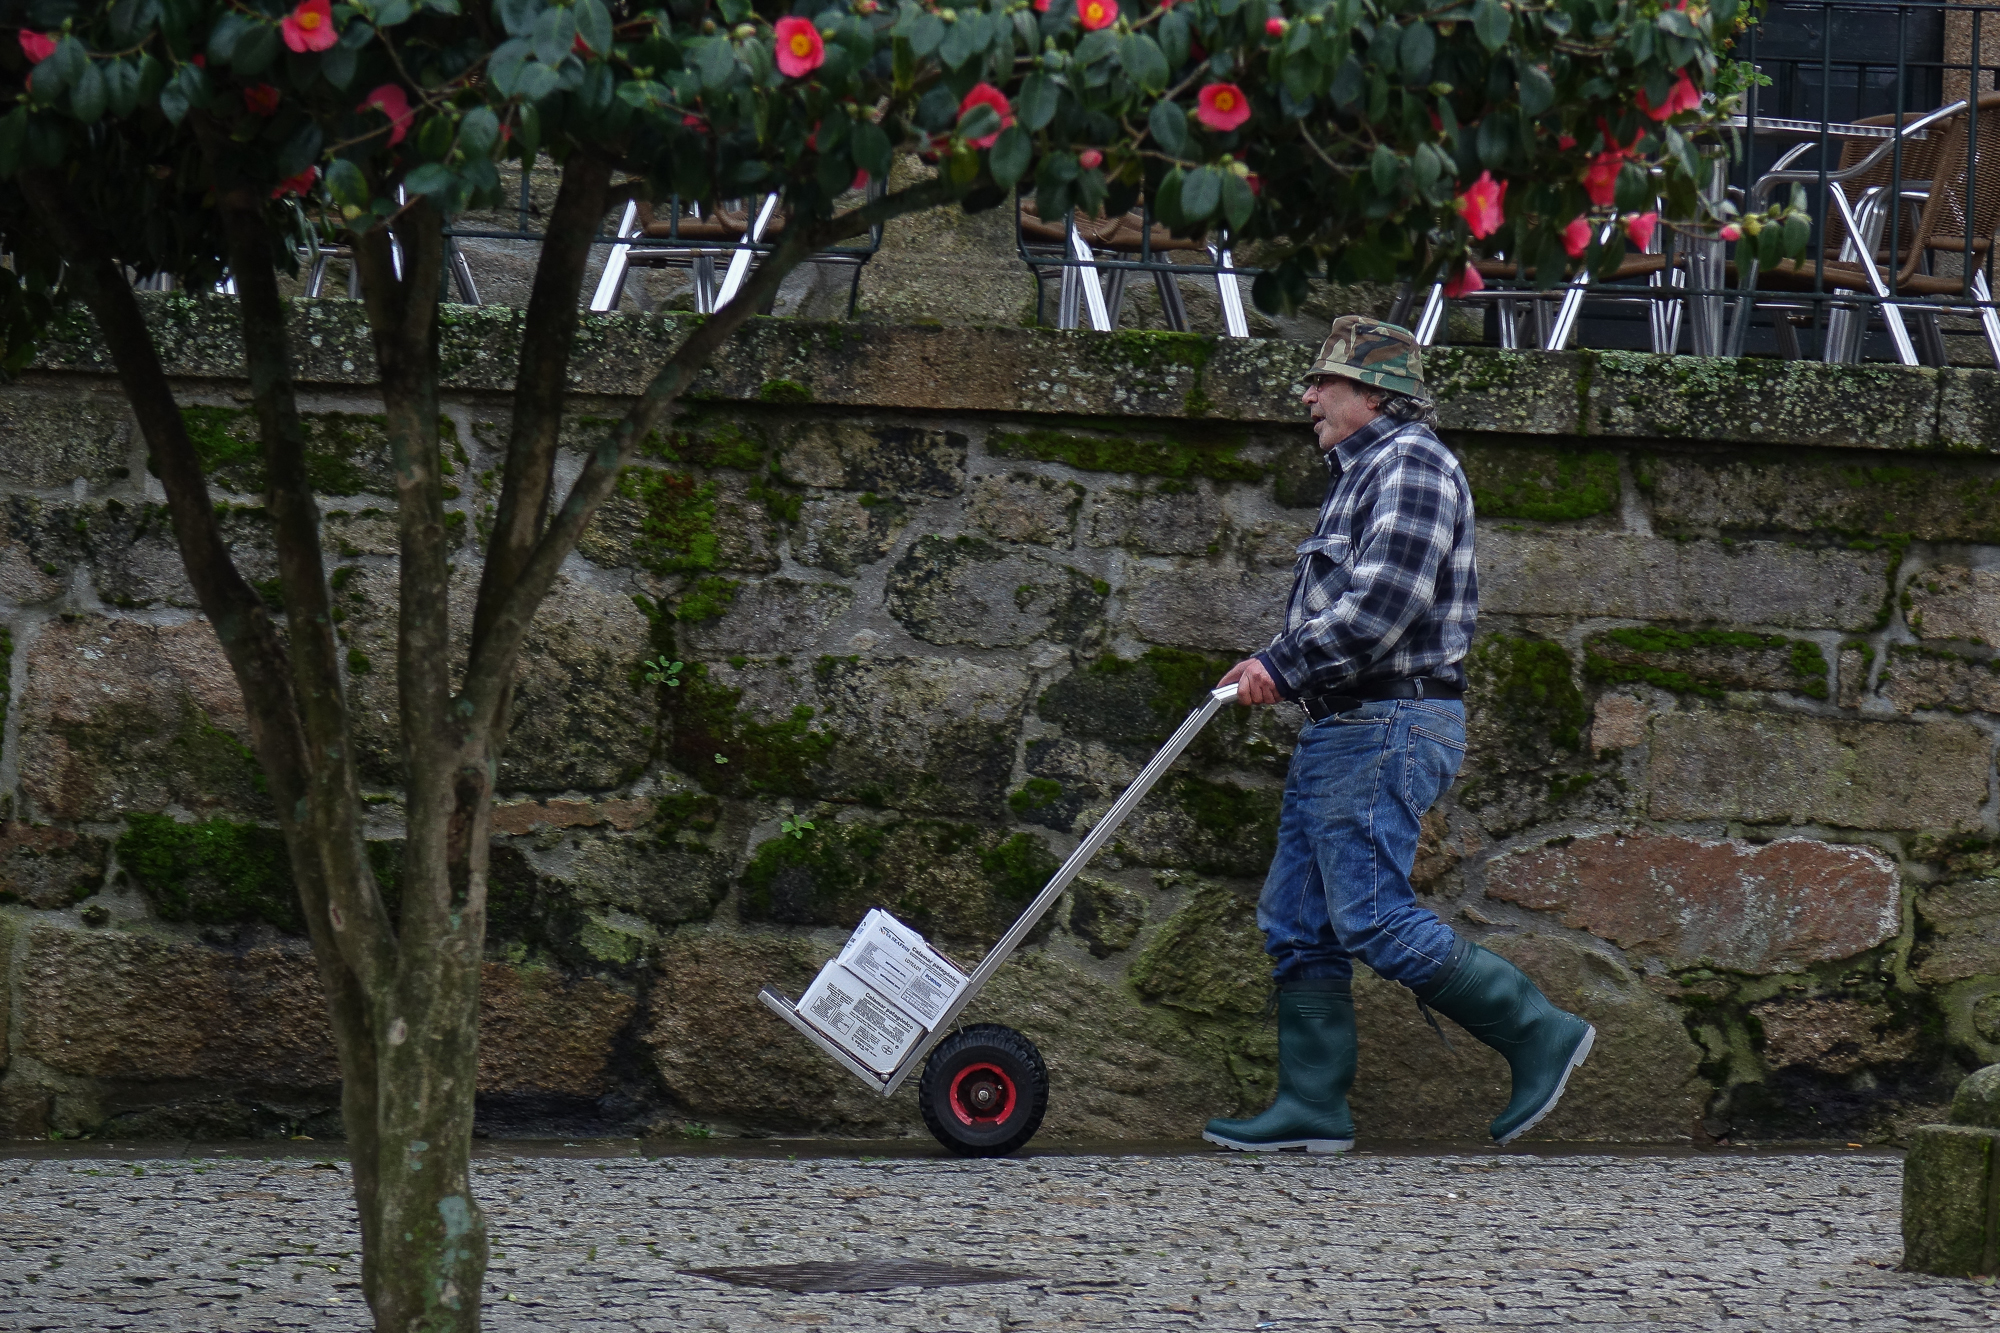
people, street, lawn, portrait, yard, retratos, ggl1, gaby1, xovesphoto, varios, some, sonyrx10, rx10, gphoto, xelodegalicia, personas, gabrielcoru a